Antoni Łyko

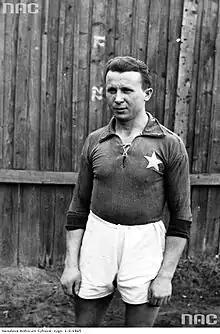

Antoni Andrzej Łyko (27 May 1907 – 3 June 1941) was a Polish footballer who played as a striker.